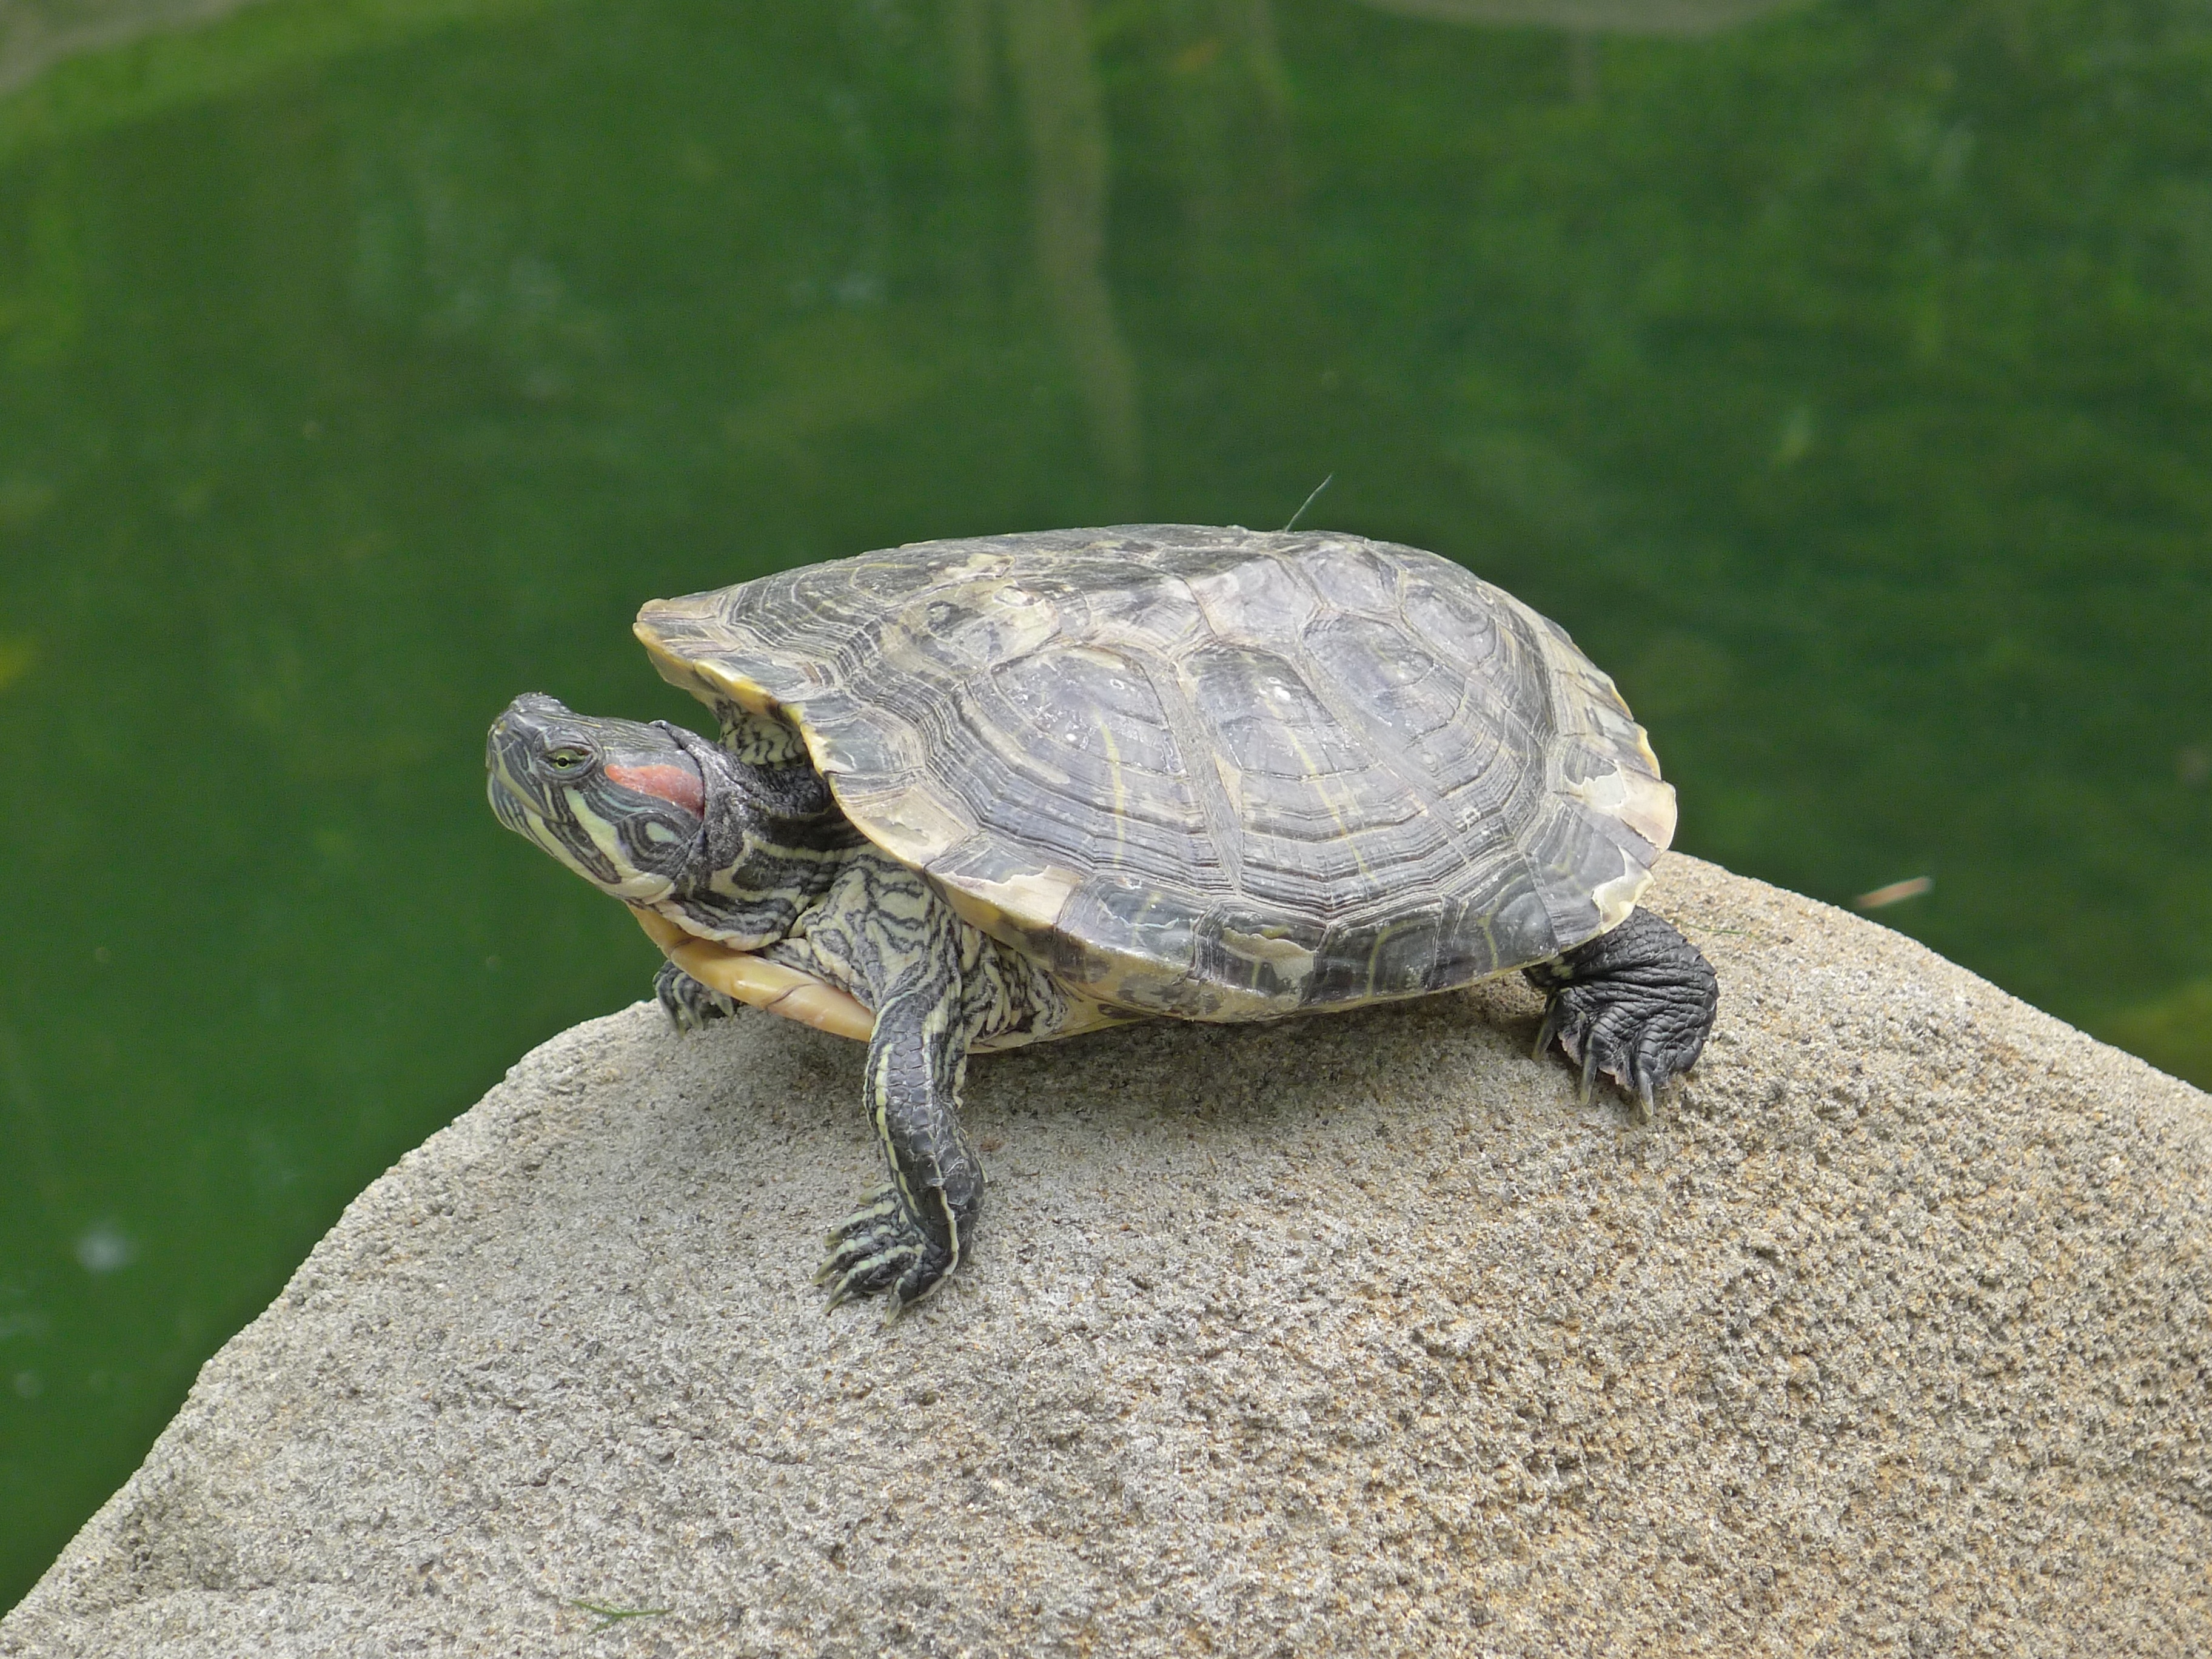
water, animal, stone, wildlife, island, turtle, reptile, fauna, tortoise, vertebrate, box turtle, panzer, loggerhead, common snapping turtle, emydidae